Church of Nossa Senhora da Conceição da Muxima

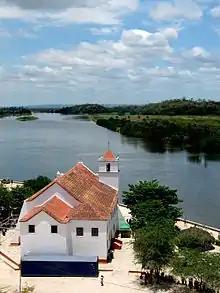
The church from behind overlooking Kwanza River

The Church of Our lady of Muxima (in Portuguese, "Igreja da Nossa Senhora da Conceição da Muxima") is located in the Muxima District of Bengo Province, western Angola.